The Cleansing (novel)

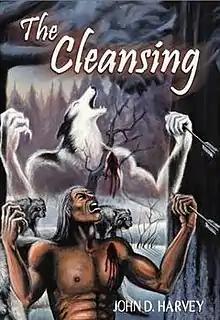
Dust-jacket illustration by Tony Patrick for "The Cleansing"

The Cleansing is a horror novel by author John D. Harvey. It was released in 2002 by Arkham House in an edition of approximately 2,500 copies.